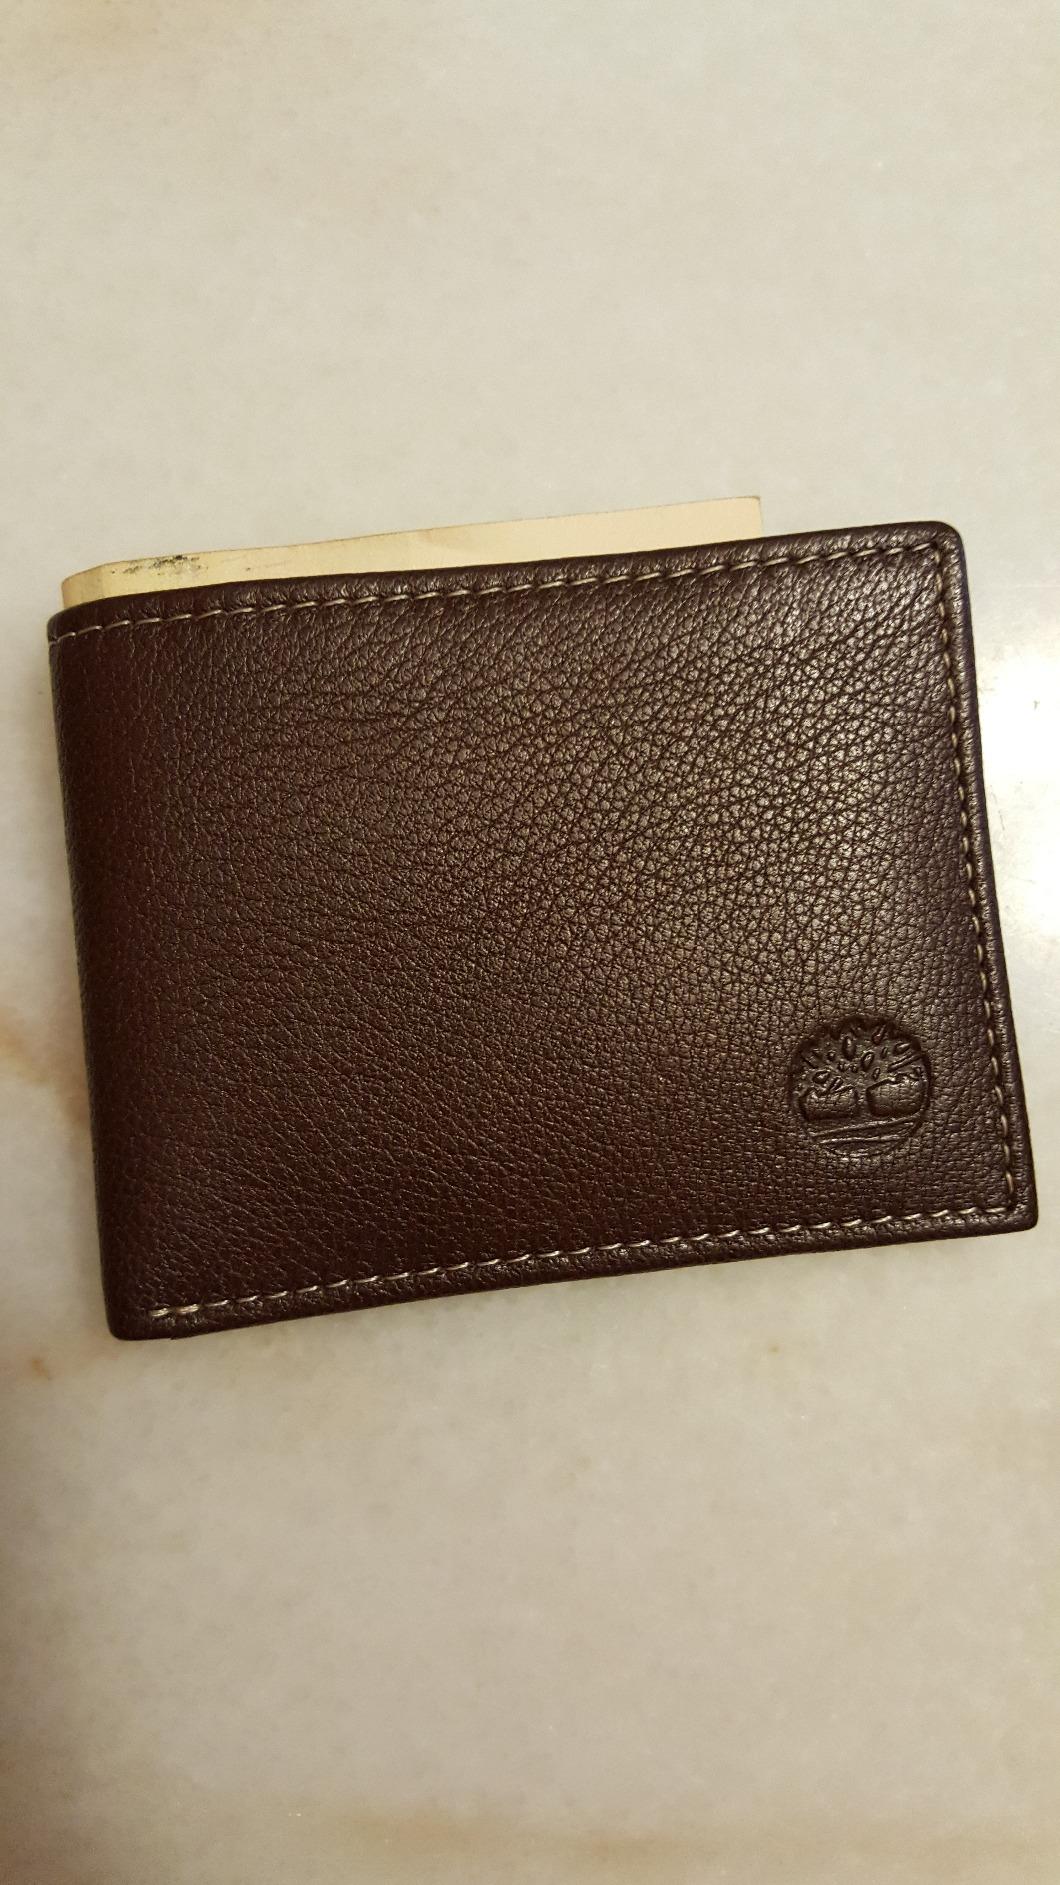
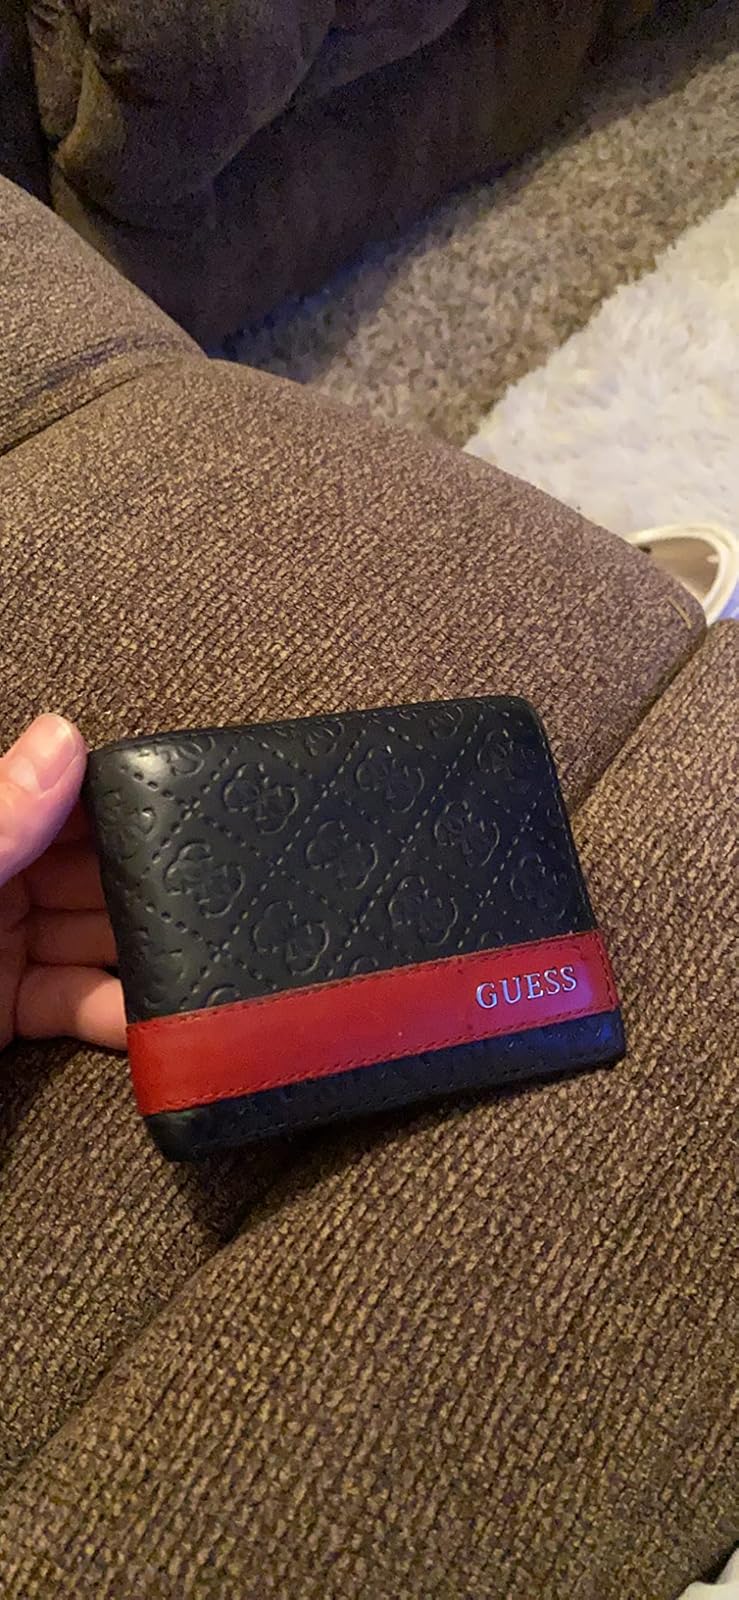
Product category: accessories_wallet
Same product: no